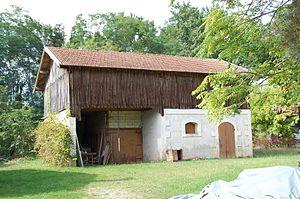
Cabanac-et-Villagrains est une commune du Sud-Ouest de la France, située dans le département de la Gironde, en région Nouvelle-Aquitaine.